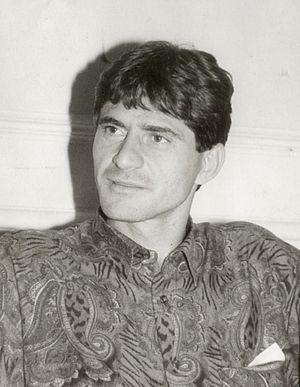
Stefan Iovan est un footballeur international roumain, qui jouait au poste d'arrière droit.